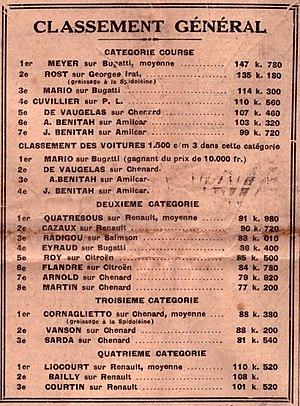
Classement du Grand Prix Marocain de 1928 ou Édouard Meyer remporte le record du monde de vitesse sur route.
Edouard Meyer, né à Bourg-de-Péage le 25 février 1889 et décédé le 11 novembre 1953 à Casablanca à 64 ans, est un ancien pilote automobile franco-marocain sur route et sur circuits, également aviateur.